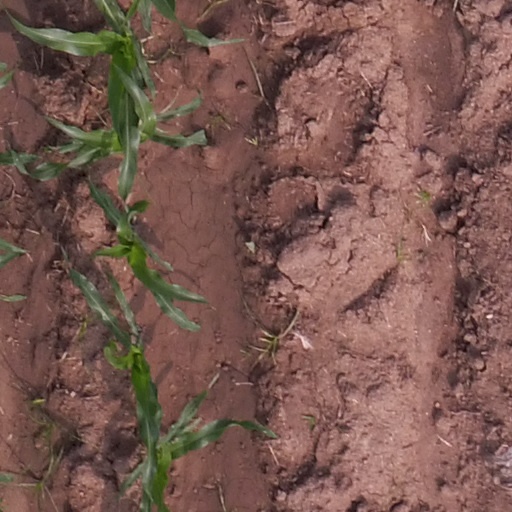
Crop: maize; corn